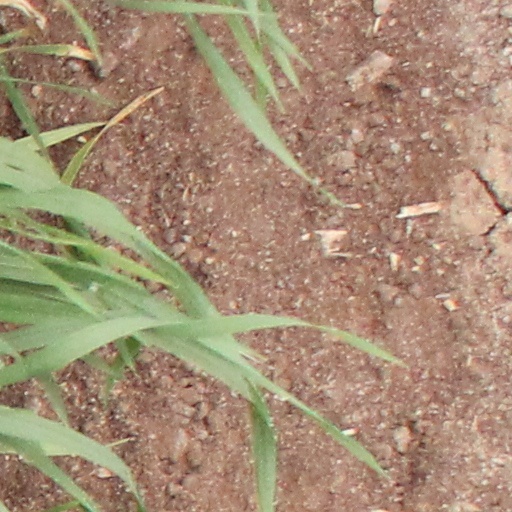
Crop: wheat